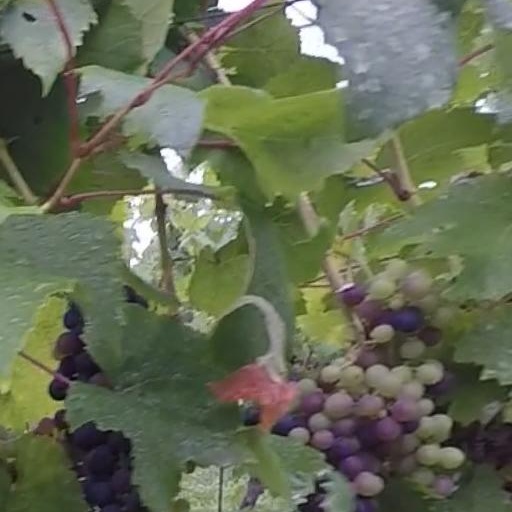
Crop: grape